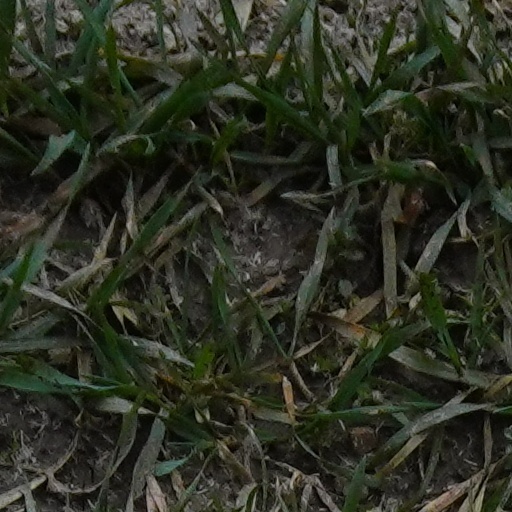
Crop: wheat